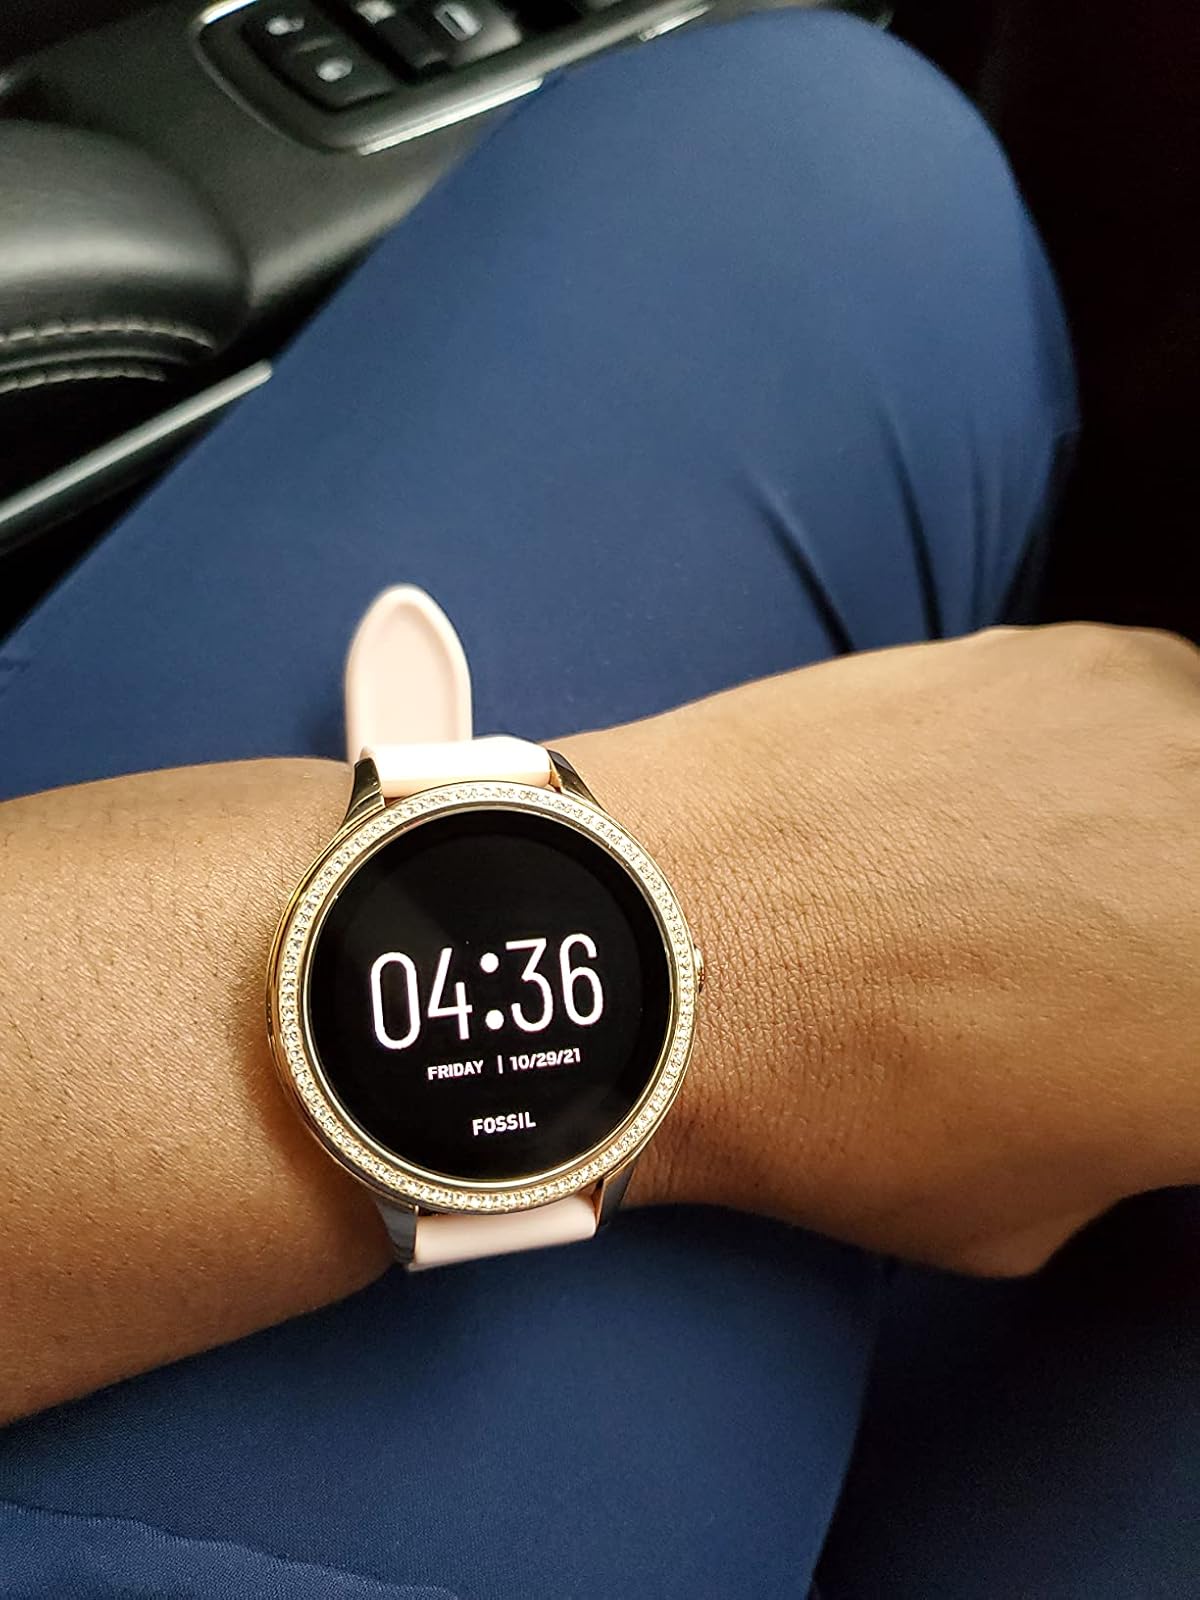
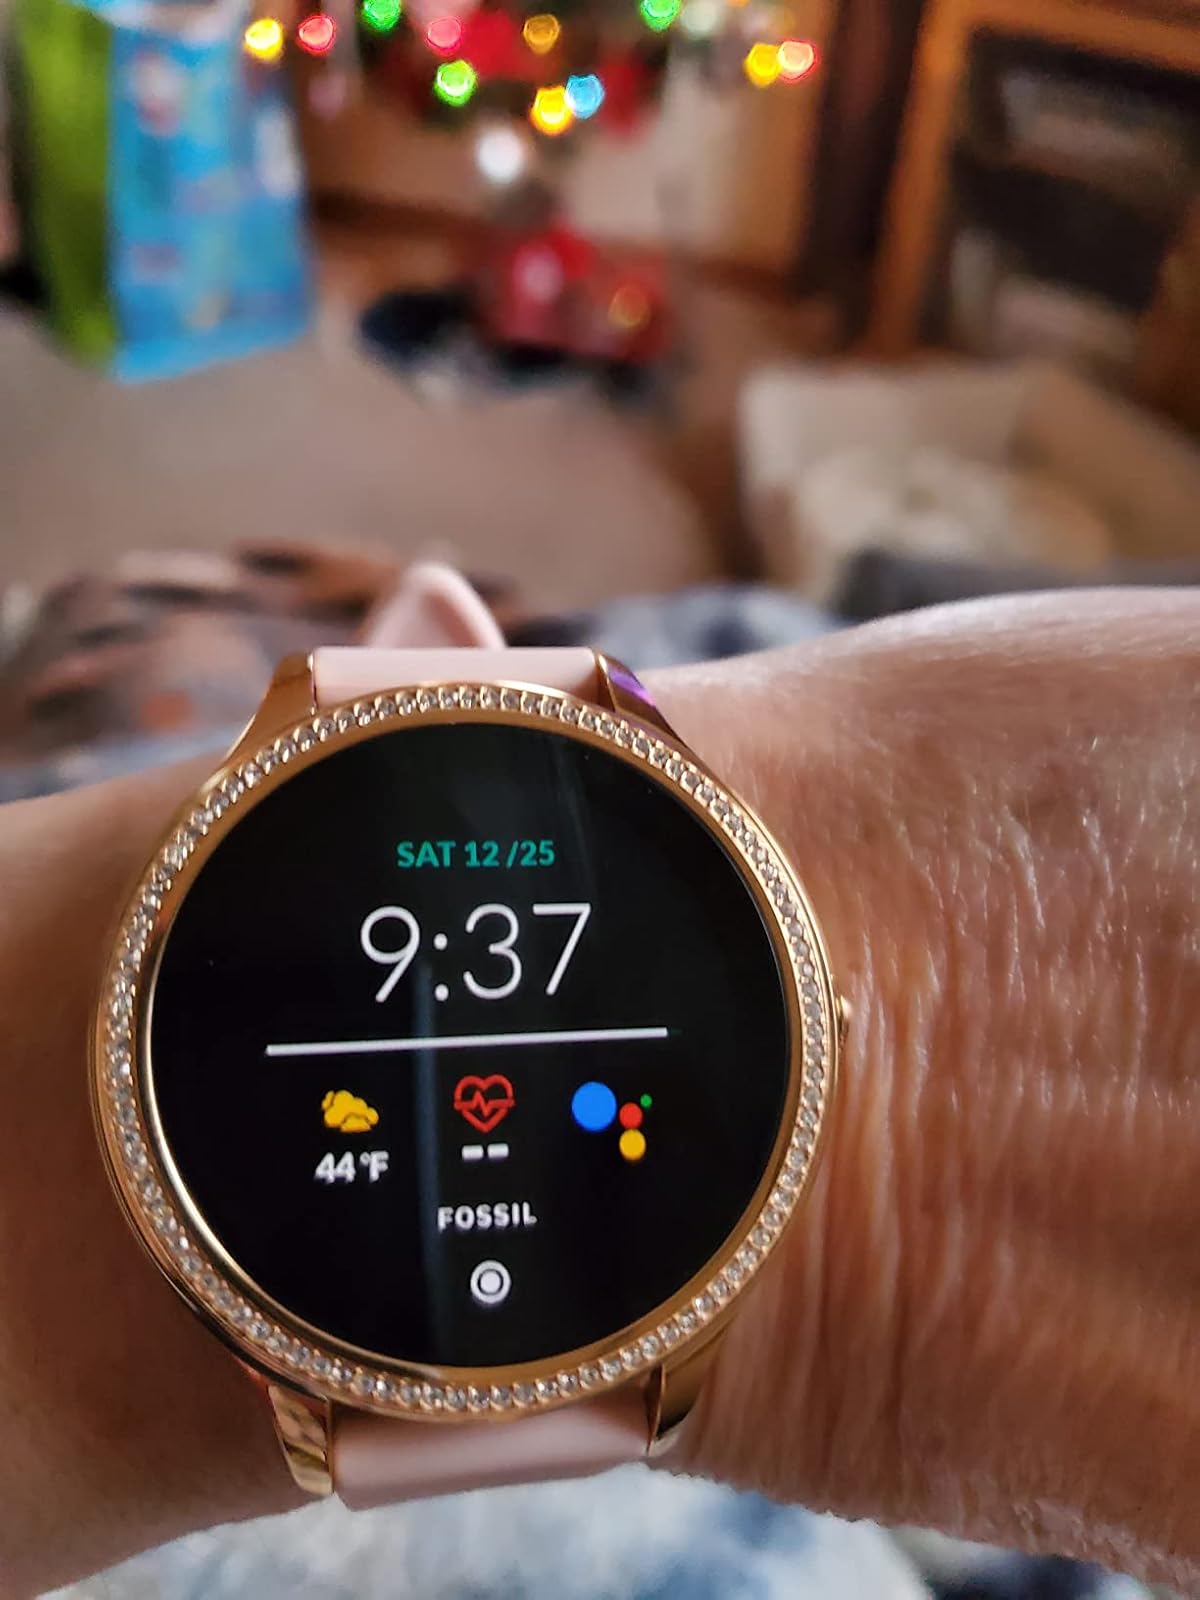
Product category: smartwatch
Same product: yes